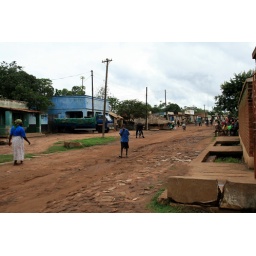
outside of Zomba, near the villages. The impact area field office is here.